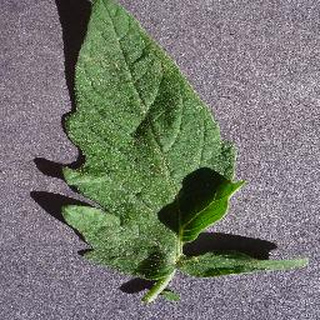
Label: healthy_tomato